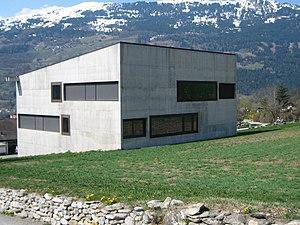
Valerio Olgiati, né le 18 juillet 1958 à Coire, en Suisse, est un architecte suisse. Il est le fils de Rudolf Olgiati, lui-même architecte suisse.